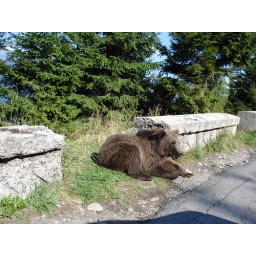
Another bear begging along the road -- this time we were in the car